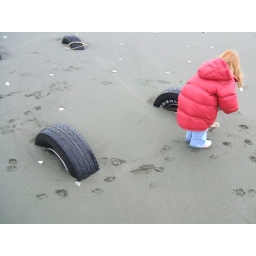
hello beach car in the sand... so good to see you again... i remember when you were barely pokin' out...